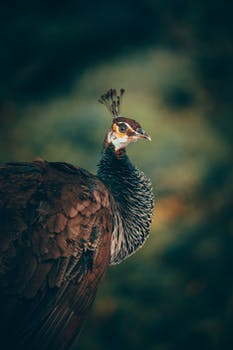
Label: No Watermark